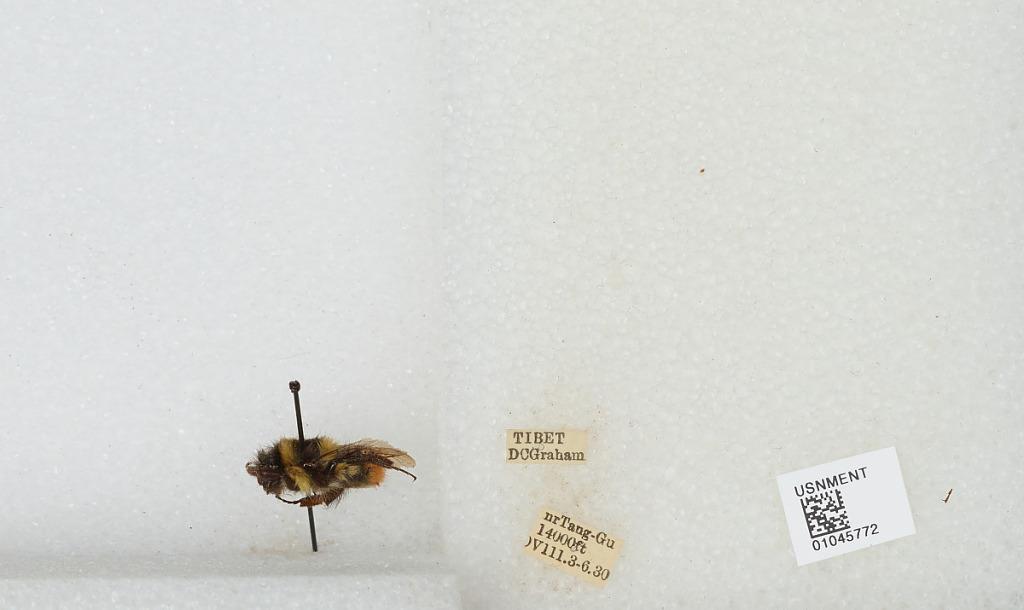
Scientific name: Bombus sp.
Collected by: D. Graham
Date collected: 1930-8-3
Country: China
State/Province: Tibet Autonomous Region
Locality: near Tang-Gu